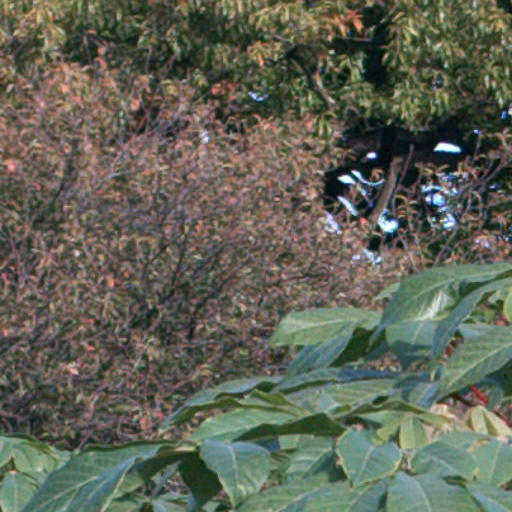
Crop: cassava